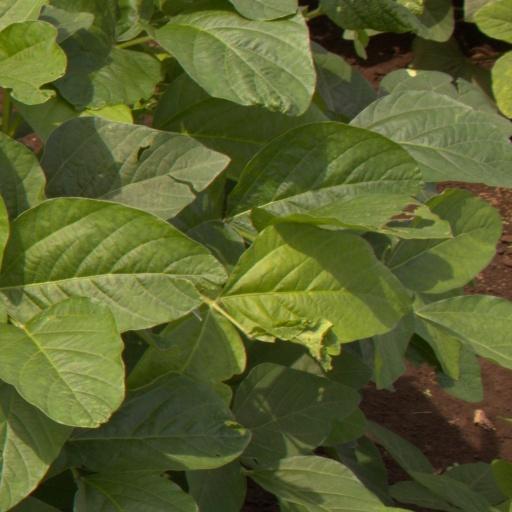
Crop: soybean